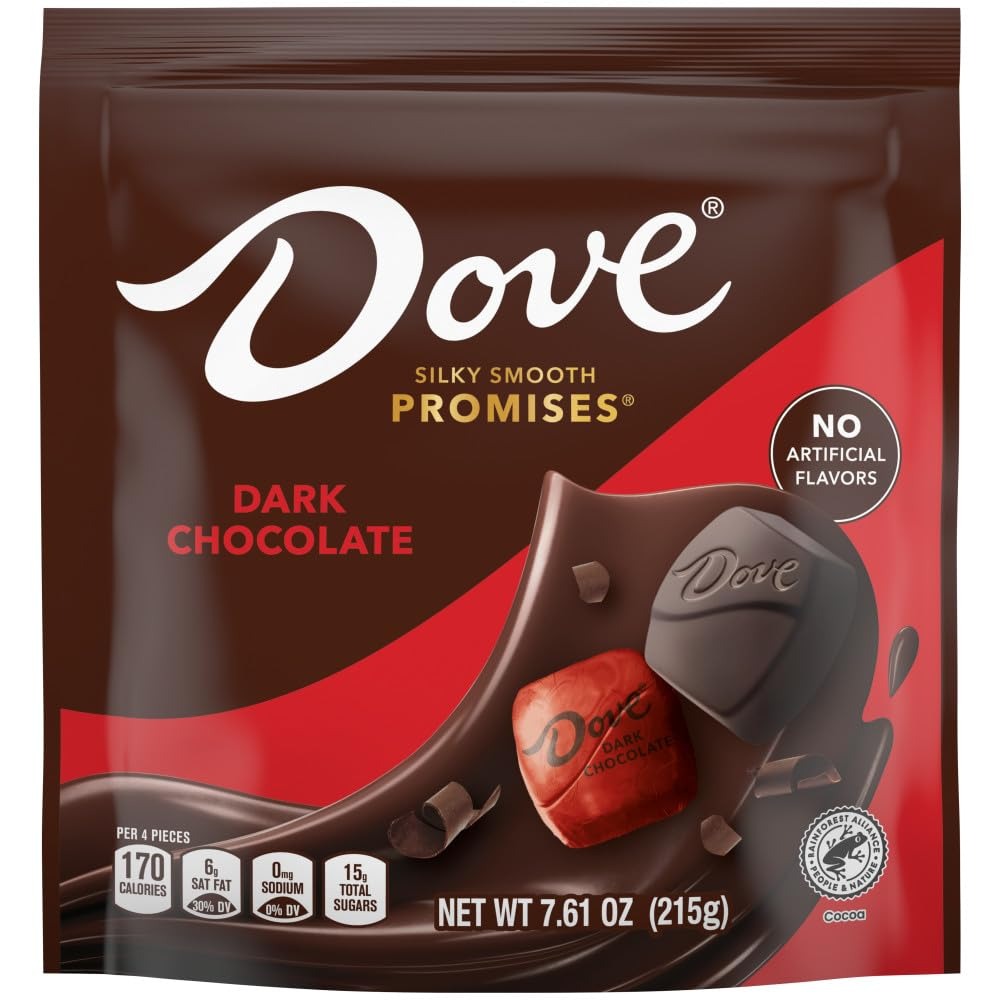
Item Name: DOVE PROMISES Dark Chocolate Easter Candy, 7.61 Oz Bag
Bullet Point 1: Contains one (1) 7.61-ounce bag of DOVE PROMISES Dark Chocolate Easter Candy
Bullet Point 2: Experience Easter like never before with this sustainably sourced, real dark chocolate candy
Bullet Point 3: DOVE PROMISES are kept fresh in a resealable pouch for a premium dark chocolate experience for Easter baskets
Bullet Point 4: This Easter PROMISES to bring indulgent Easter chocolate treats to your candy dishes, party favors, or a chocolate charcuterie board
Bullet Point 5: Skip the hassle this year by ordering your Easter egg hunt chocolate essentials online and have them delivered directly to your home
Value: 7.61
Unit: Ounce

Price: 5.46